Harvey Norman

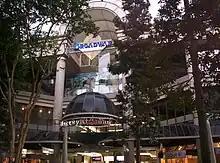
Harvey Norman in the Queen Street Mall, Brisbane

Harvey Norman is the flagship brand of Harvey Norman Holdings. Harvey Norman is mainly a household goods retailer – with items being sold in their stores including major appliances, small appliances, information technology (such as computers, printers and mobile phones), furniture, bedding, hardware (bathrooms) and flooring among other things. There are 193 franchise-operated Harvey Norman stores located throughout Australia, as at 23 April 2020, with separate franchisees owning and operating separate departments. The majority of Harvey Norman stores are located in New South Wales (56), followed by Victoria (45), Queensland (44), Western Australia (27), South Australia (10), Tasmania (7), Northern Territory (2) and the Australian Capital Territory (2).